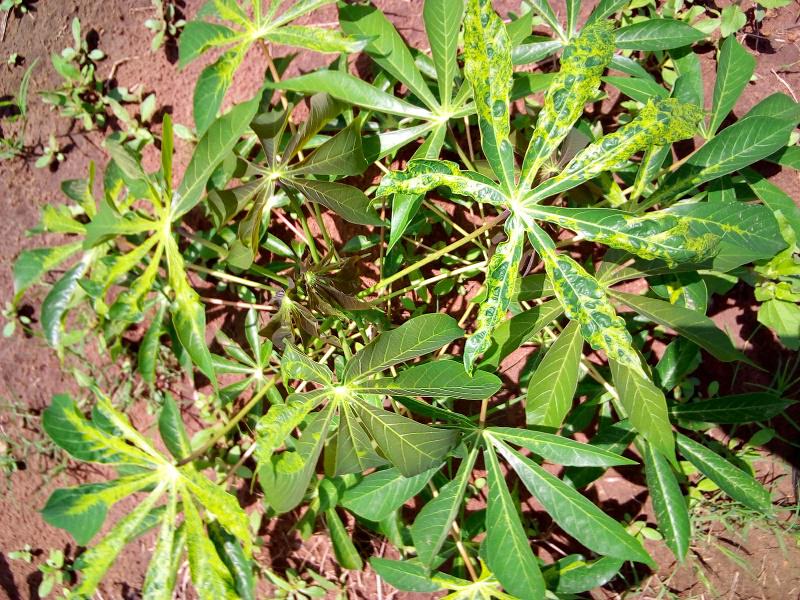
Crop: cassava
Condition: mosaic_disease